Martial Arts History Museum

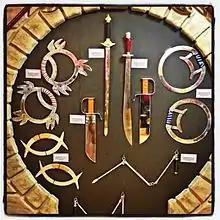
Kung Fu Weaponry at the Martial Arts History Museum

The Martial Arts History Museum is an American museum devoted to the history of martial arts located in Glendale, California, USA. It was created as an educational facility teaching young people and visitors about art, culture and tradition and how Asian history became part of American history through the martial arts. The Martial Arts History Museum is divided into several sections including China, Japan, Korea, Thailand, the Philippines, America (including Hawaii in a separate category), Anime and Media.